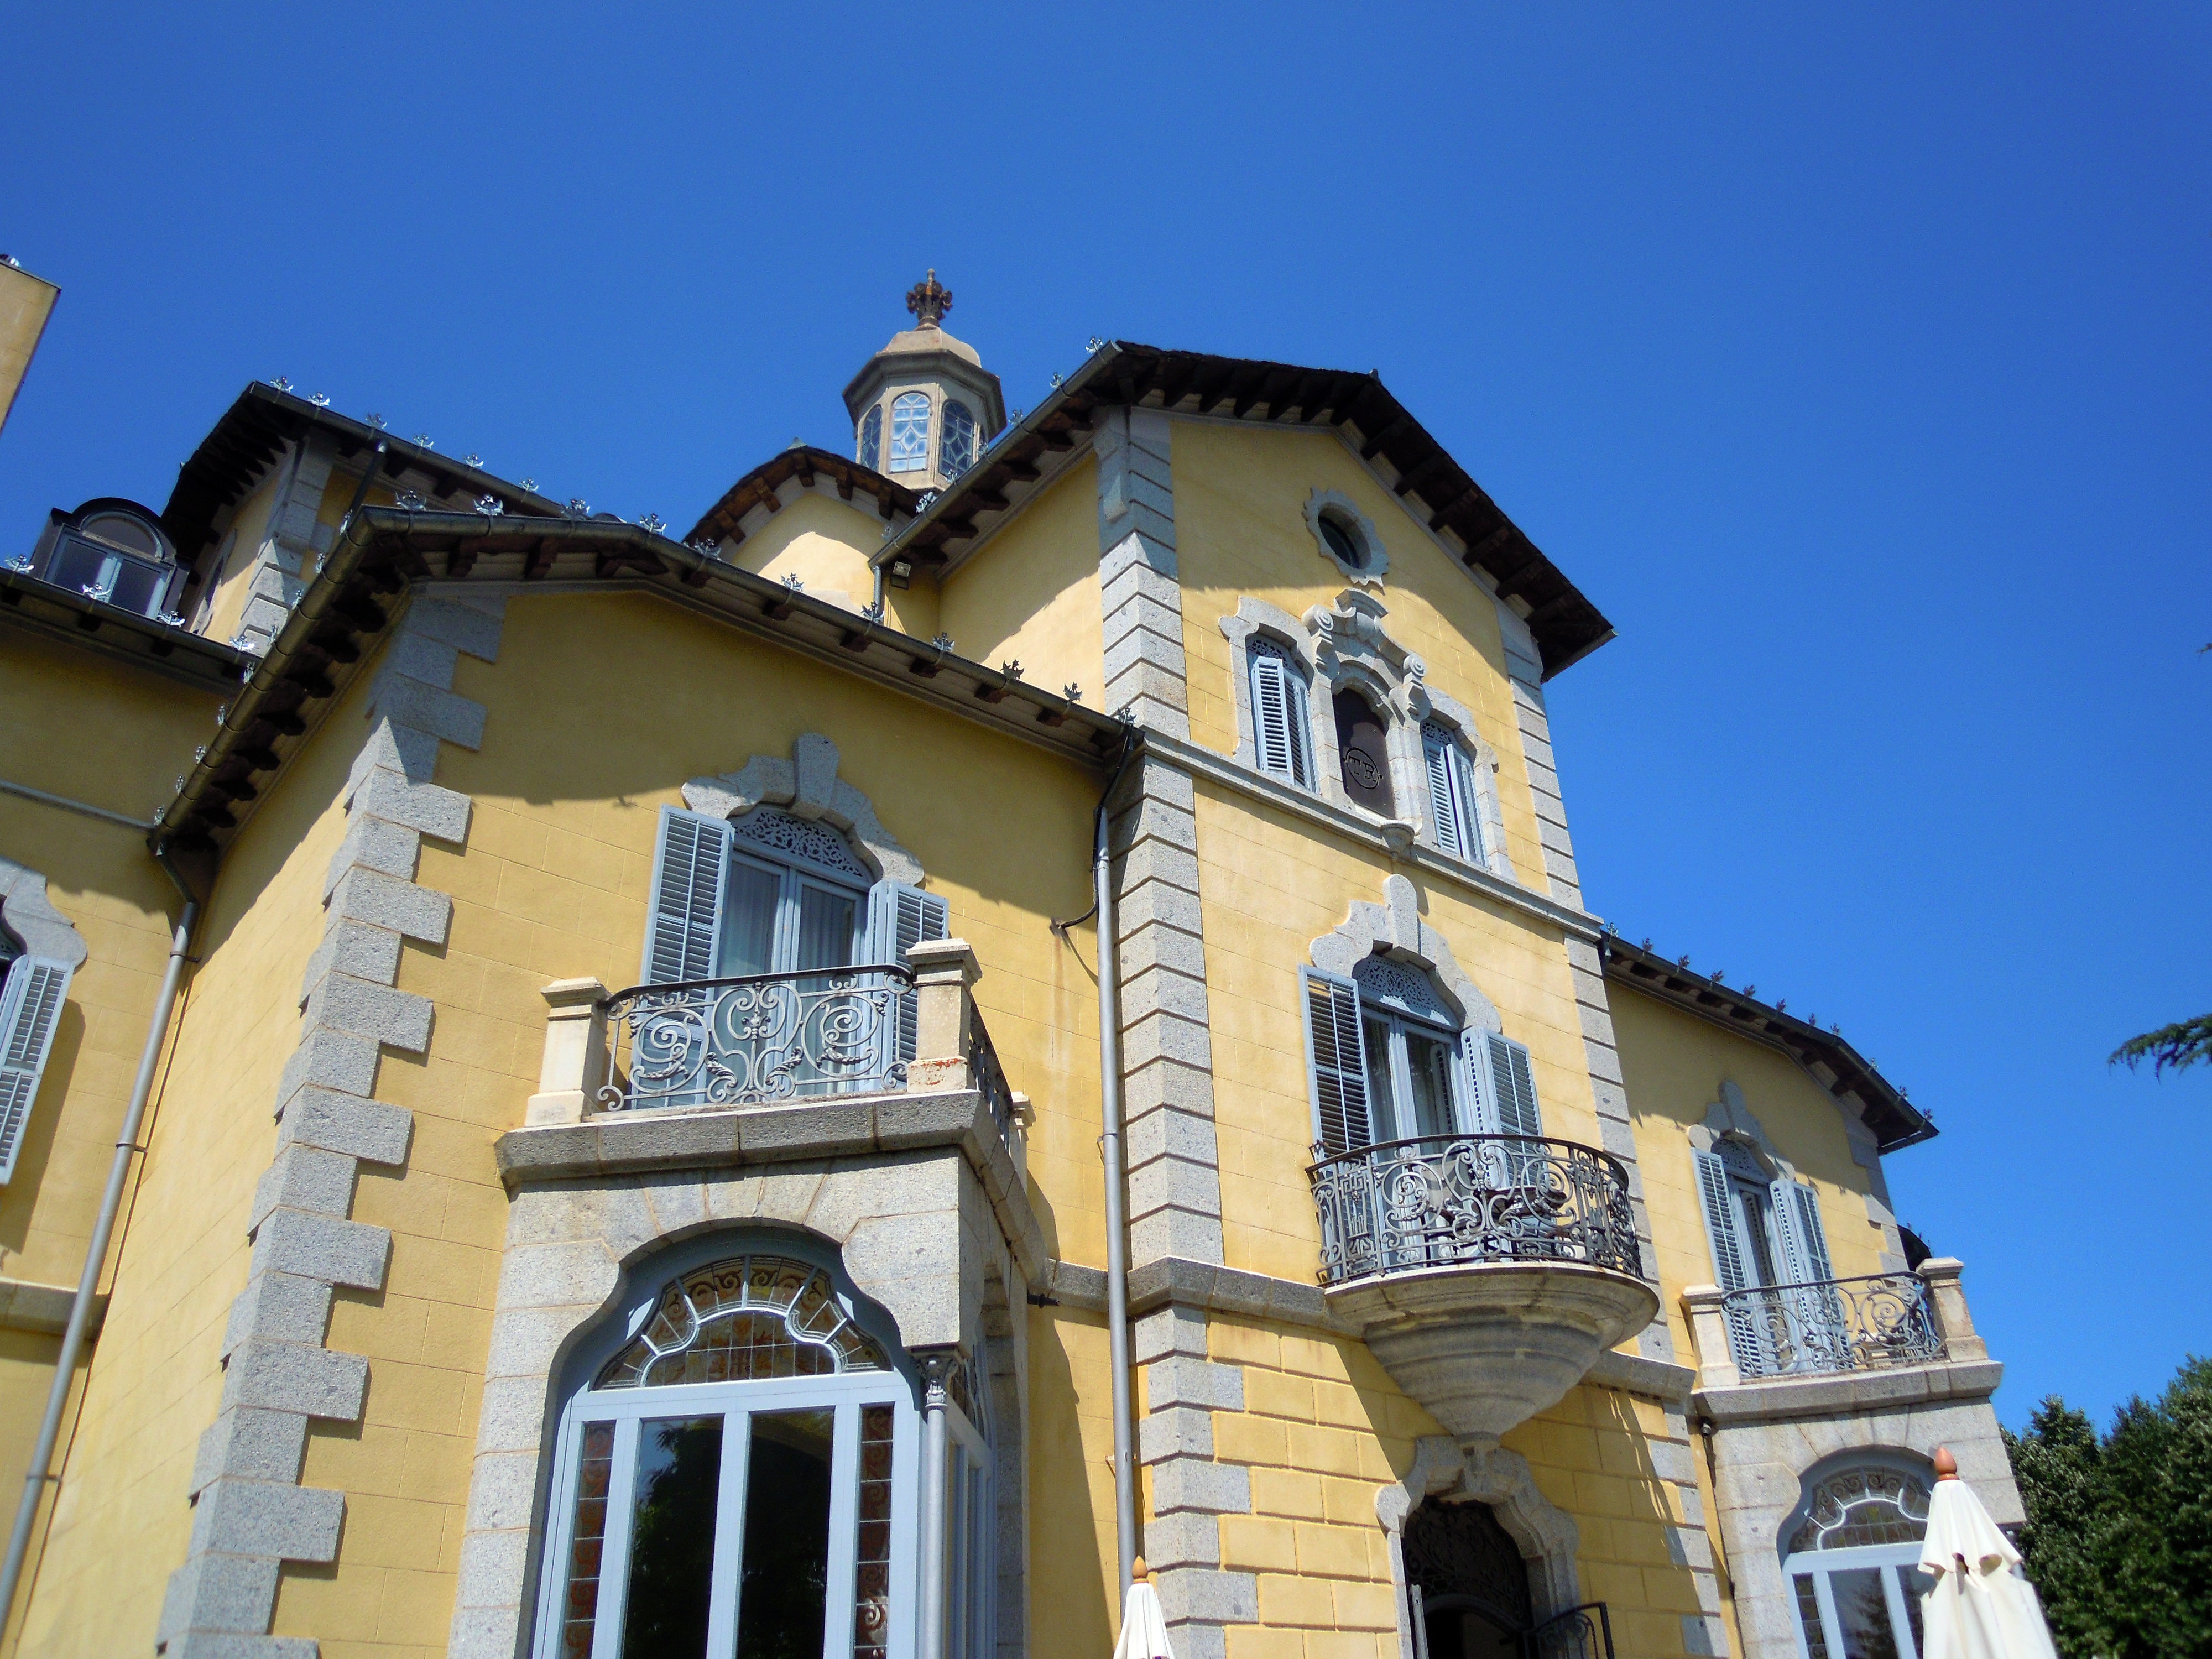
architecture, mansion, house, town, building, chateau, tower, facade, tourism, estate, pyrenees